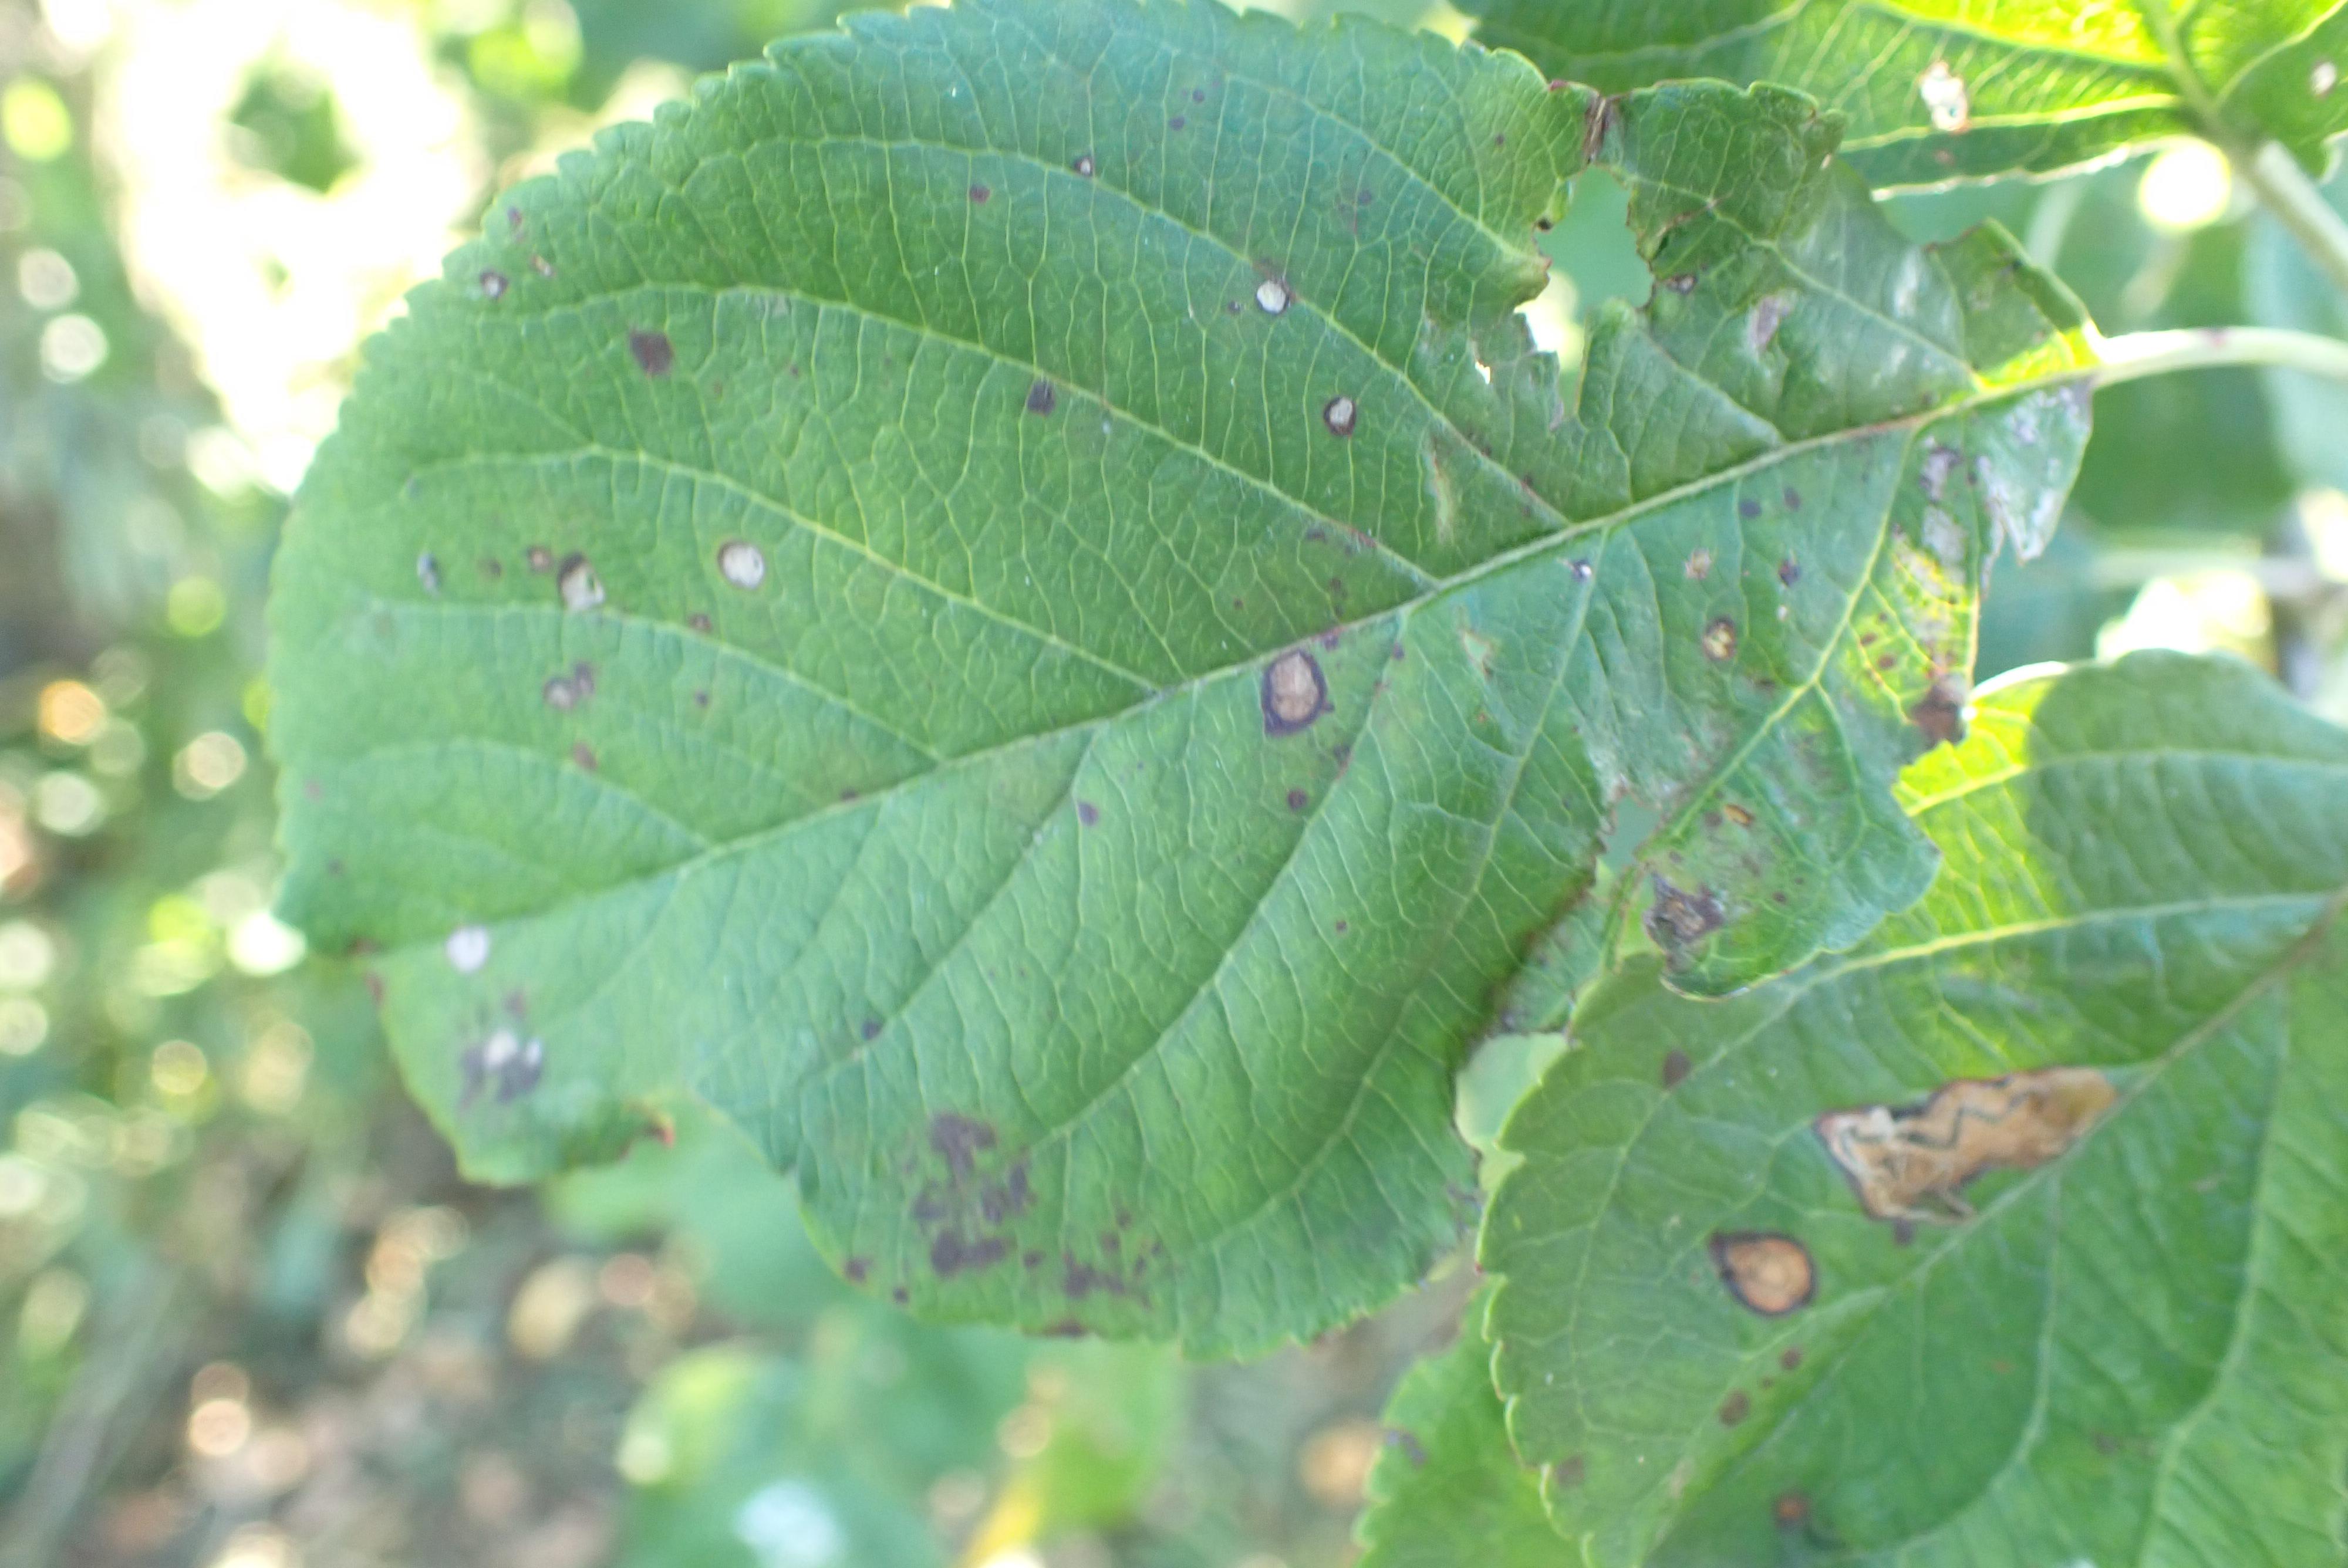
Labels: frog_eye_leaf_spot, complex